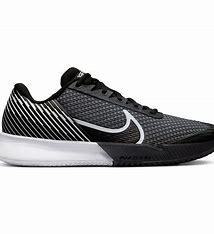
Brand: Nike
Model: Court Air Zoom Vapor Pro 2